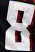
Number: 8